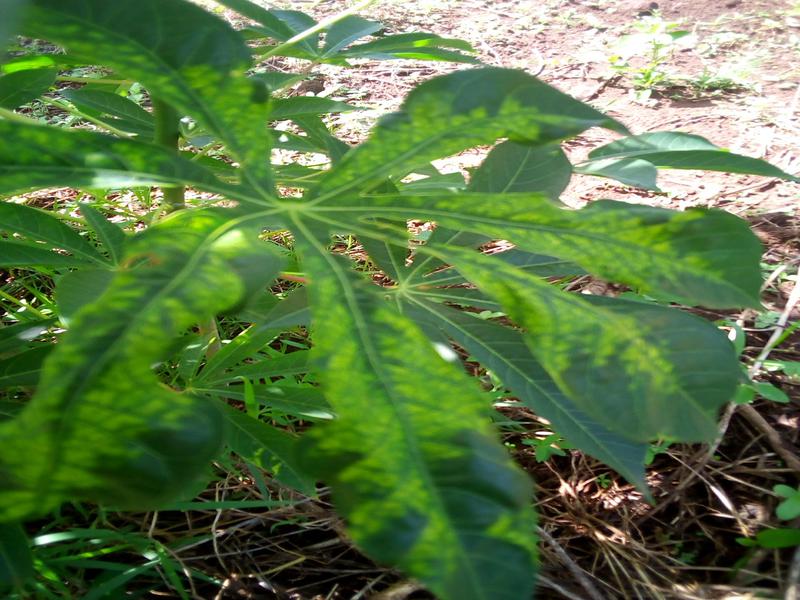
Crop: cassava
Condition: mosaic_disease